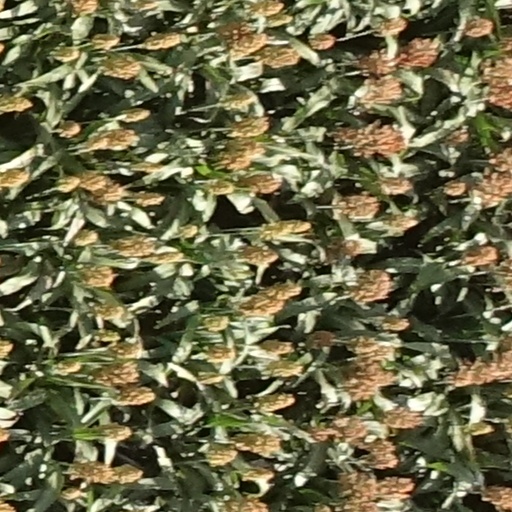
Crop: sorghum